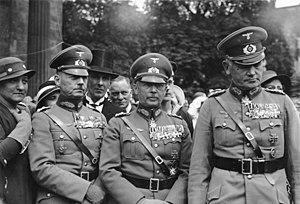
Werner von Blomberg, né le 2 septembre 1878 à Stargard et mort le 14 mars ou le 22 mars 1946 à Nuremberg, est un militaire allemand. Il est ministre de la Défense dans le cabinet Hitler en janvier 1933 puis ministre de la Guerre en 1935 et atteint le grade de Generalfeldmarschall en 1936, mais il est écarté en 1938 à la suite d’une opération concertée de discréditation.
Gerd von Rundstedt est un Generalfeldmarschall du Troisième Reich, né le 12 décembre 1875 à Aschersleben et mort le 24 février 1953 à Hanovre.
Josef Albert Meisinger est un officier de la Gestapo. Surnommé « le boucher de Varsovie », il a été en poste au Japon de 1941 à 1945. À la fin de la guerre, il a été jugé et exécuté pour crimes de guerre en Pologne.
Werner Freiherr von Fritsch est un officier général de la Wehrmacht, né le 4 août 1880 à Benrath et mort au combat le 22 septembre 1939 à Praga, quartier de Varsovie.